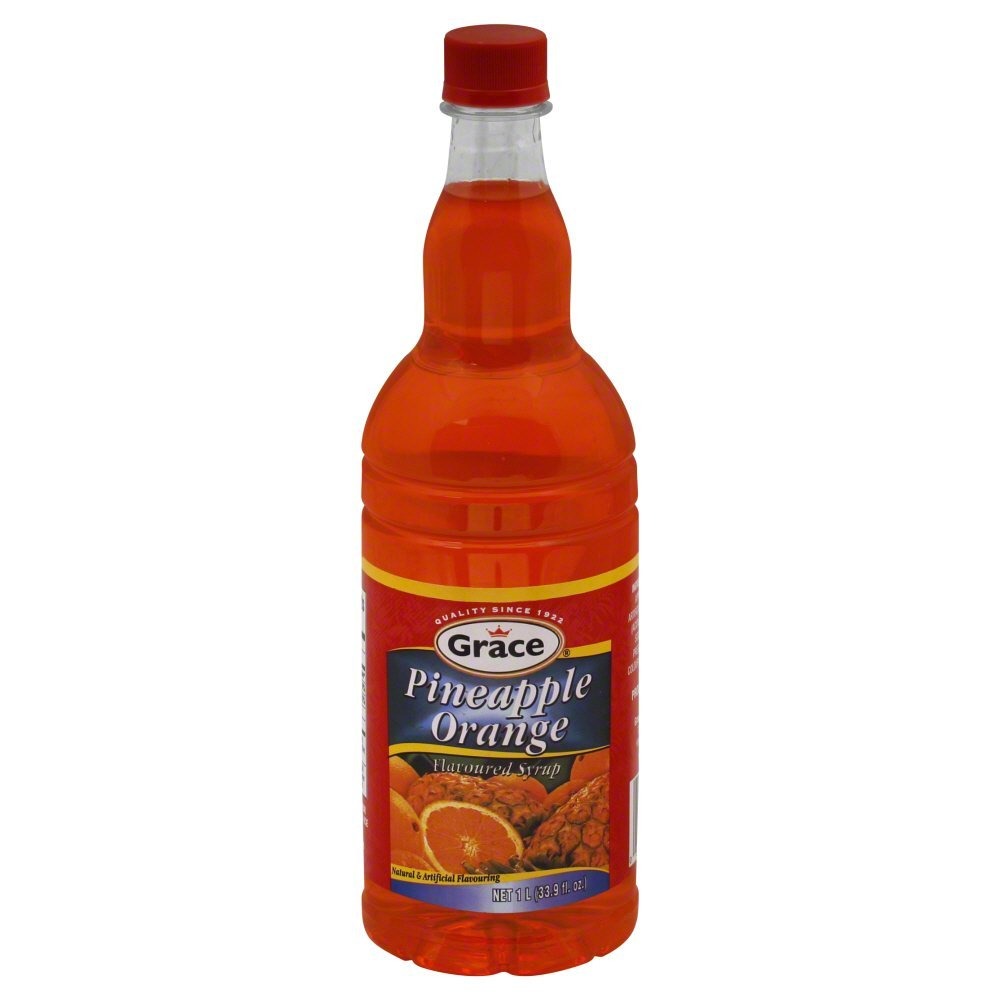
Item Name: Grace Pineapple Orange Syrup 33.9 oz
Product Description: Grace Pineapple Orange Syrup 33.9 oz
Value: 1.0
Unit: bottle

Price: 3.08